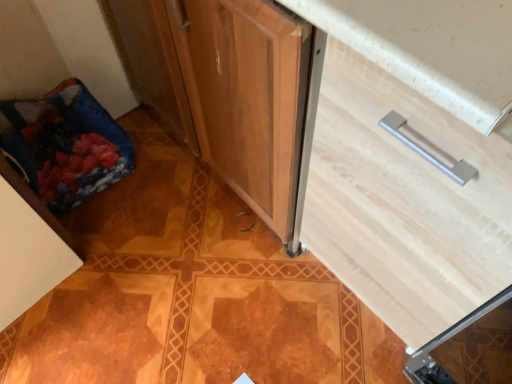
Question: From a real-world perspective, there is one cabinetry above the blue fabric bag at lower left. Please locate it and provide its 2D coordinates.
Answer: [(0.055, 0.667)]